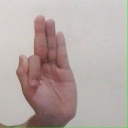
अक्षर: फ